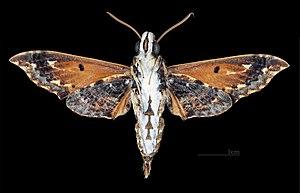
Eupanacra pulchella est une espèce de lépidoptères de la famille des Sphingidae, sous-famille des Macroglossinae, tribu des Macroglossini, sous-tribu des Macroglossina et du genre Eupanacra.